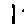
Label: 1